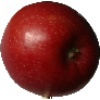
Label: braeburn_apple